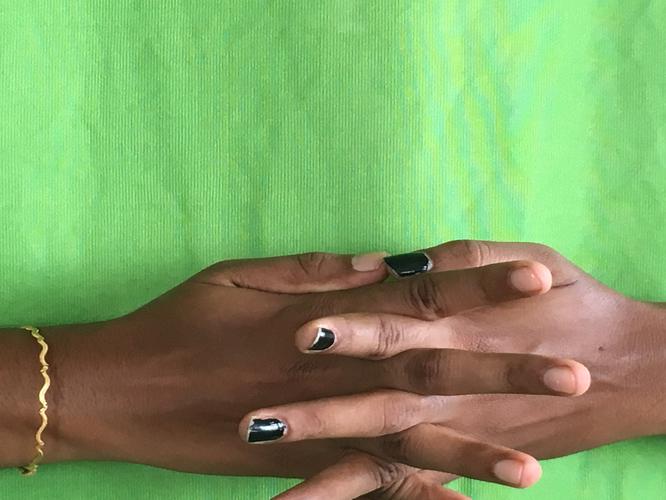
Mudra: Karkatta
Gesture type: double_hand